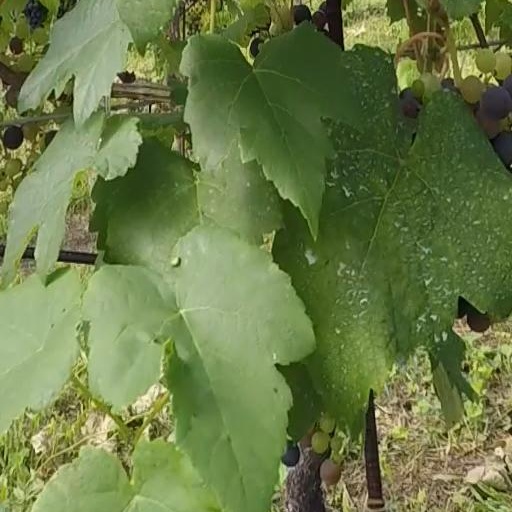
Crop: grape